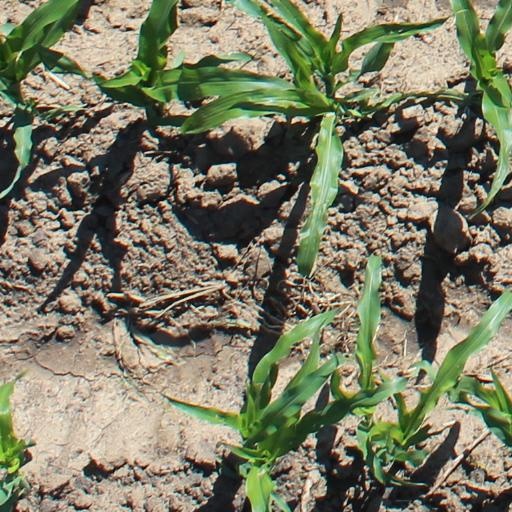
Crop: maize; corn